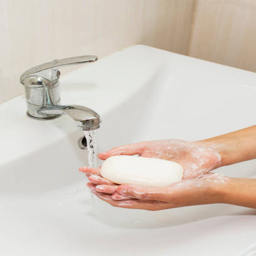
washing of hands with soap under the crane with water